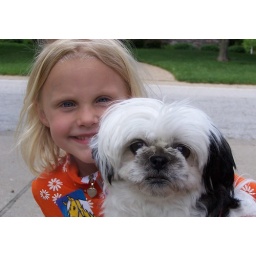
no dog can walk by our house without being petted by emma :)